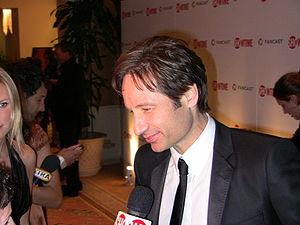
Fox Mulder est un personnage de l'univers d'X-Files. C'est un agent du FBI qui travaille sur les affaires non classées, des affaires particulièrement étranges et mystérieuses, potentiellement liées au surnaturel et au paranormal, et donc laissées sans suite. Il apparaît pour la première fois dans l'épisode pilote de la série.
David Duchovny, de son vrai nom David William Duchovny, est un acteur, réalisateur, scénariste, écrivain, producteur et chanteur américain né le 7 août 1960 à New York, dans l'État de New York, aux.
Henry James Moody III, mieux connu sous le nom de Hank Moody, est le personnage fictif central de la série télévisée Californication. Joué par David Duchovny, Moody est un écrivain et séducteur new-yorkais. Cet homme est à la fois mystérieux et attachant, son personnage est largement inspiré par les écrivains Charles Bukowski ou Rick Moody. Hank mène à Los Angeles une vie romanesque et chaotique, tiraillé entre les plaisirs de la vie et l'amour inconditionnel qu'il éprouve pour sa fille Becca et son ex-compagne Karen. De ce fait il se retrouve souvent dans d'incroyables situations, ce qui nuit à sa vie familiale et réduit peu à peu ses espoirs de reconquérir cette dernière.